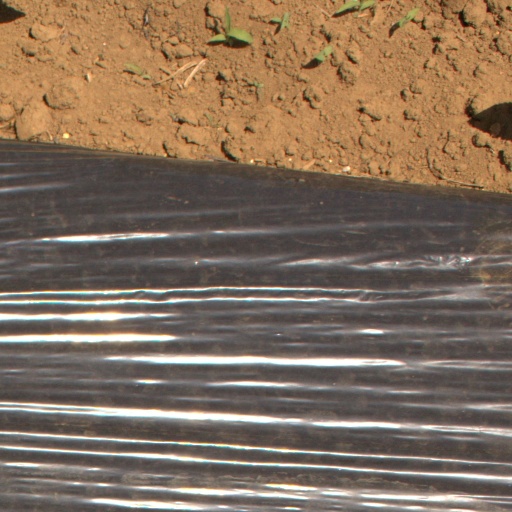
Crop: Jerusalem artichoke